Seiichi Naruse

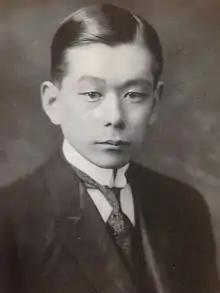
Seiichi Naruse

was a Japanese writer and researcher of French Romanticism. He was a professor of French literature at Kyushu University. He is known as the first Japanese having a friendship with Romain Rolland and also known as a collaborator with Kōjirō Matsukata in collecting paintings and sculptures for the Matsukata Collection of the National Museum of Western Art in Ueno, Tokyo.